Ken-Levi Eikeland

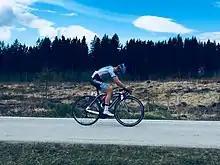

Ken-Levi Eikeland (born 9 October 1994) is a Norwegian racing cyclist. He competed in the men's team time trial event at the 2017 UCI Road World Championships.